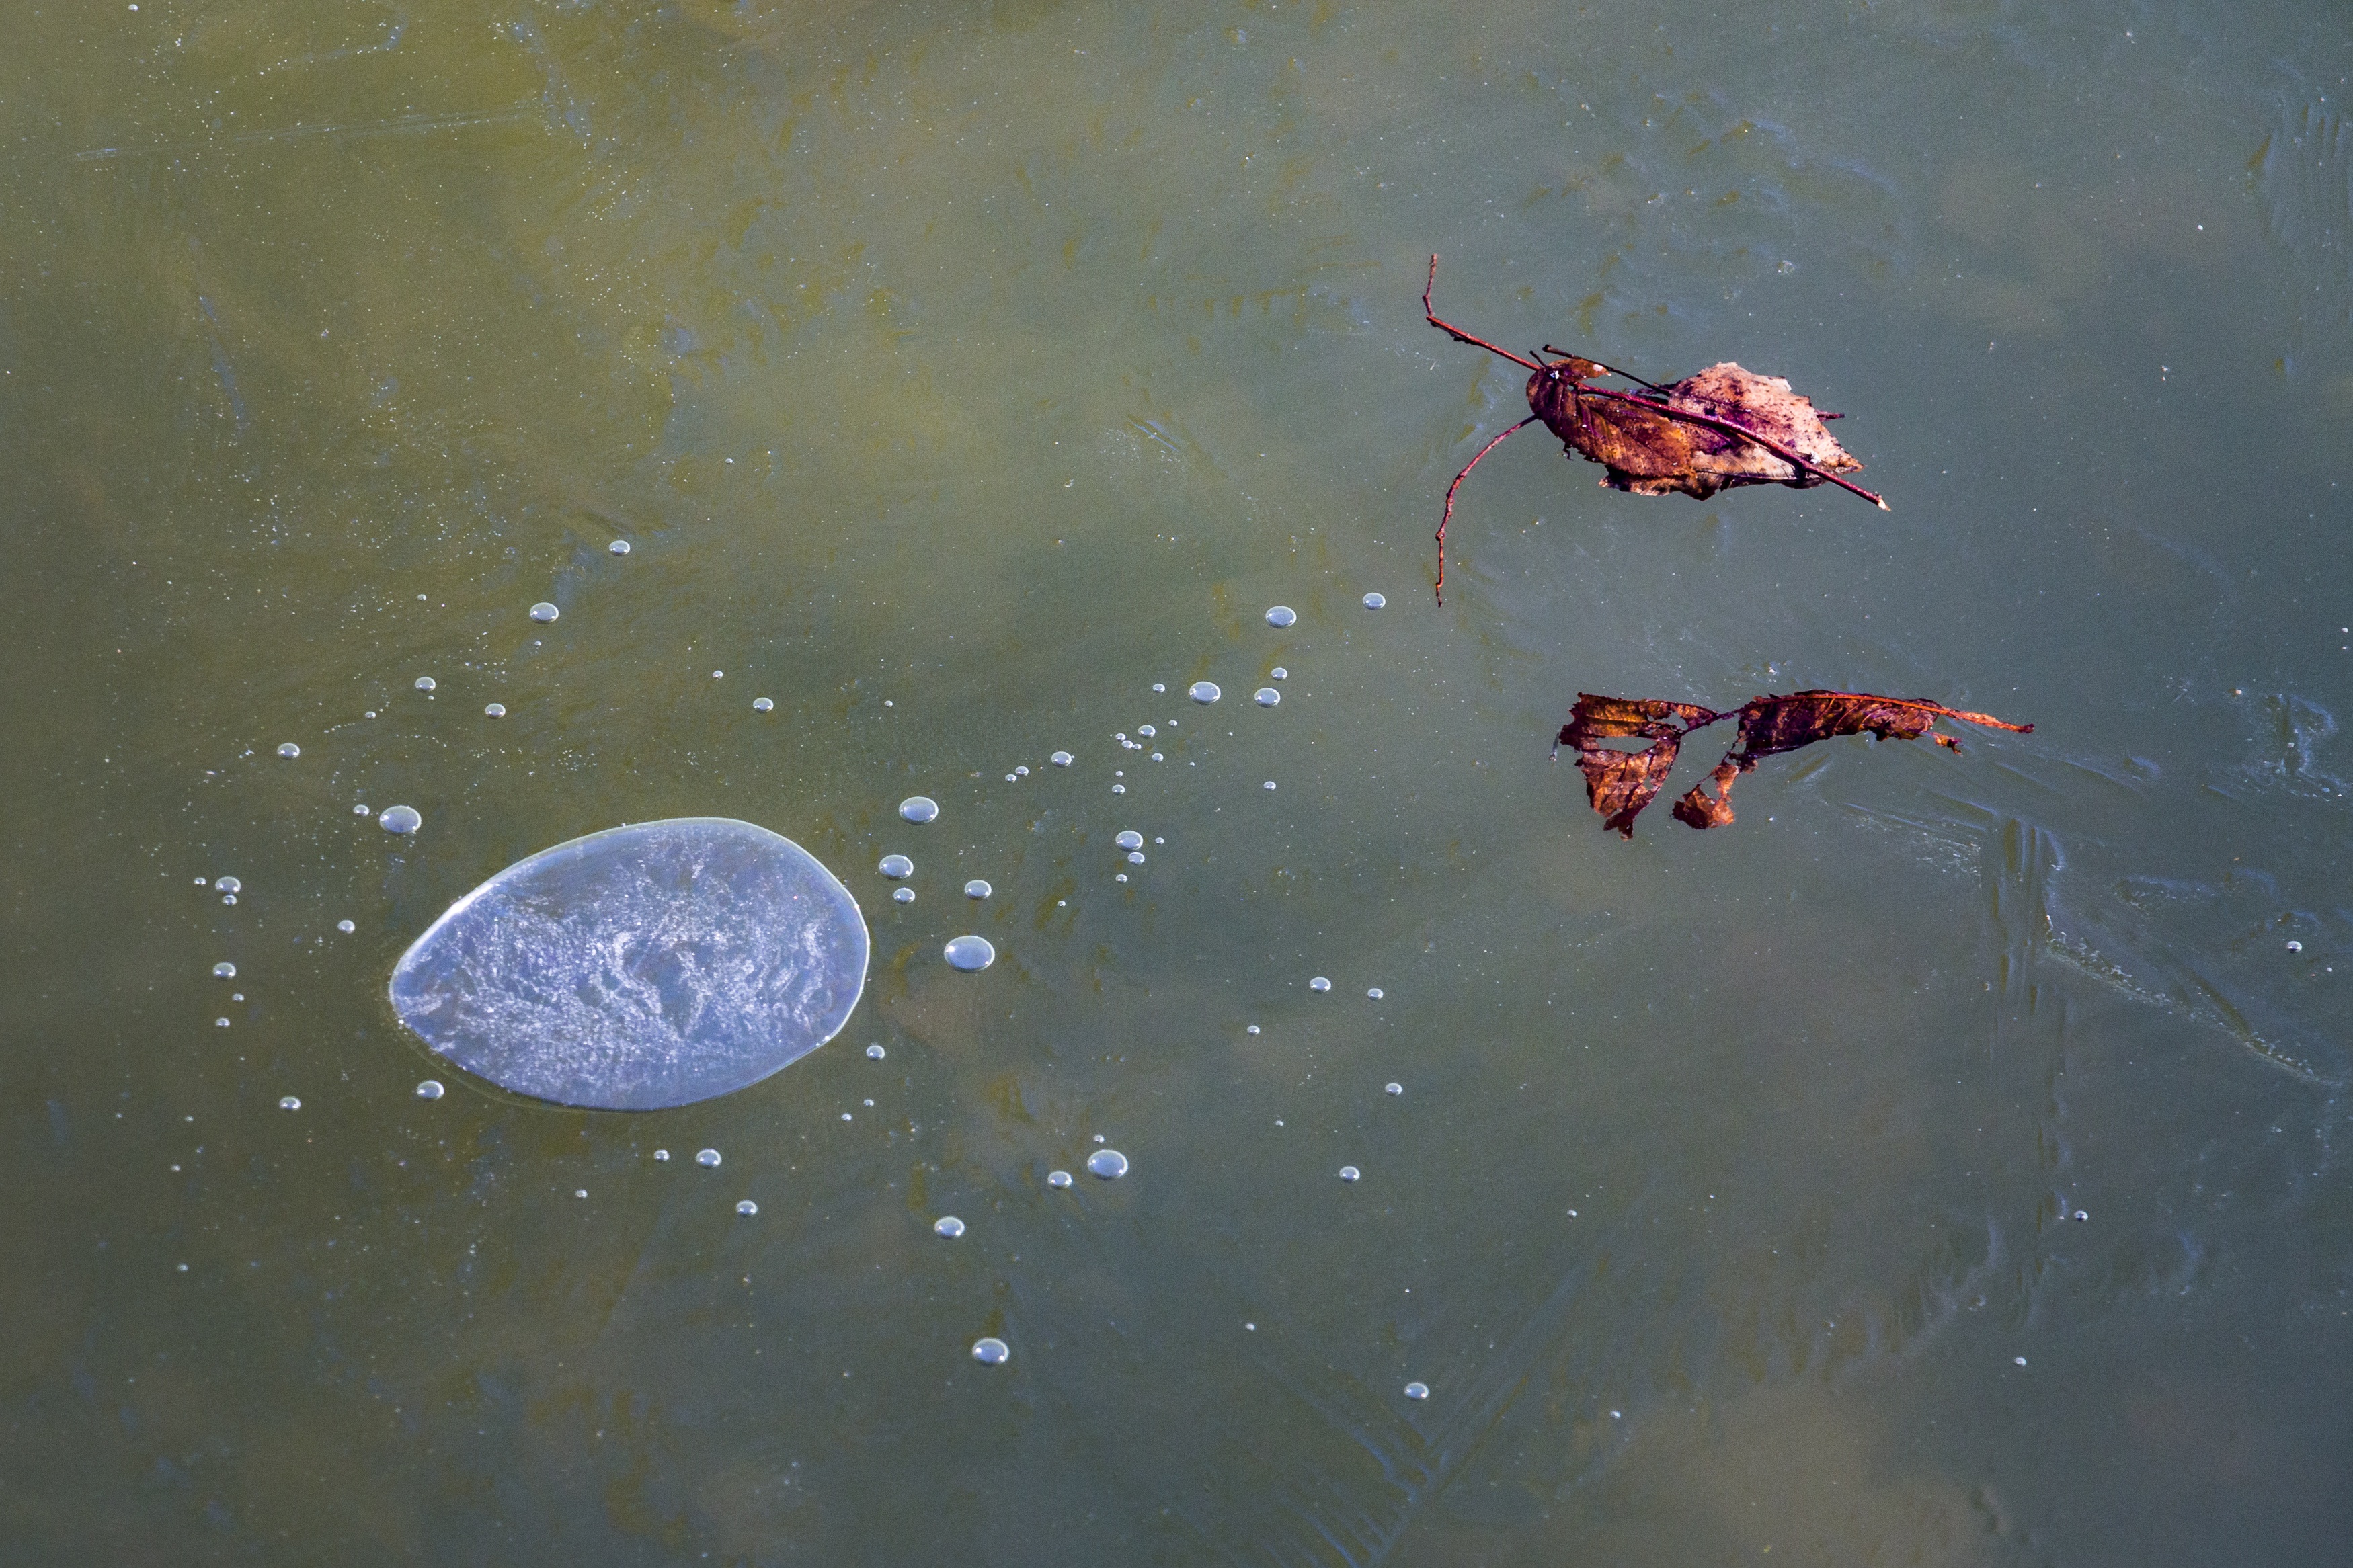
water, nature, winter, ice, reflection, organism, atmosphere of earth